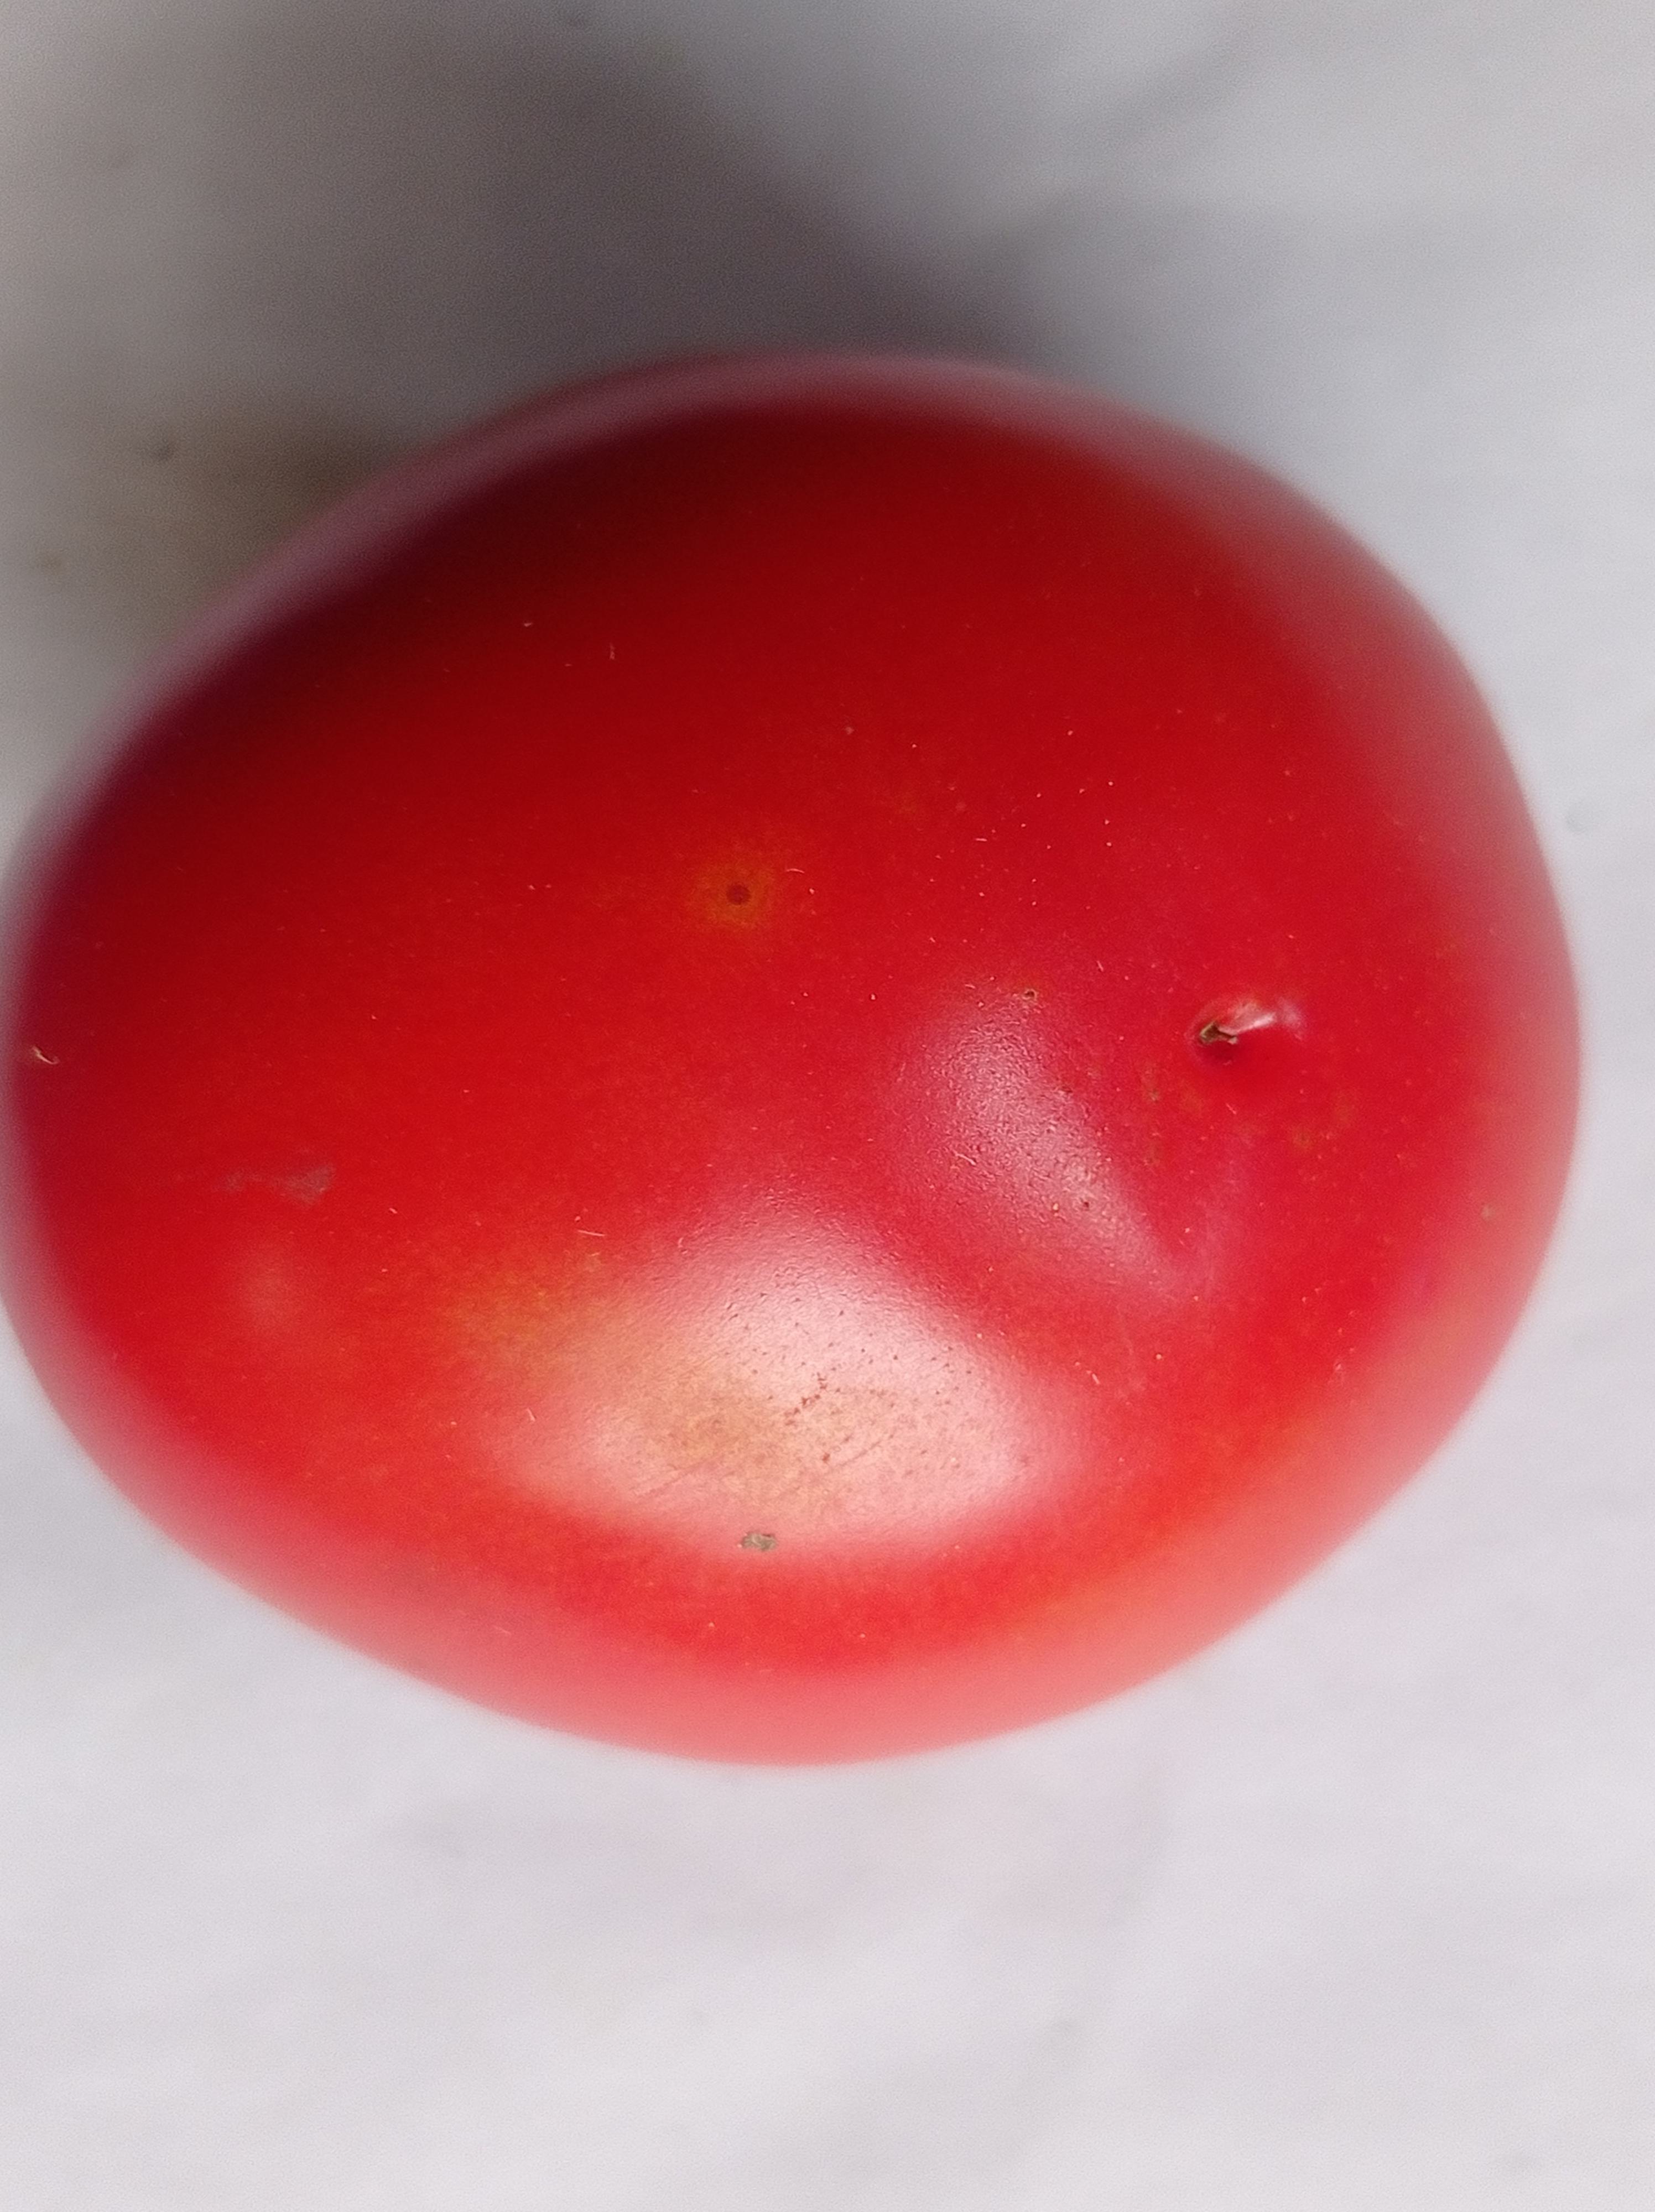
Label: Fresh